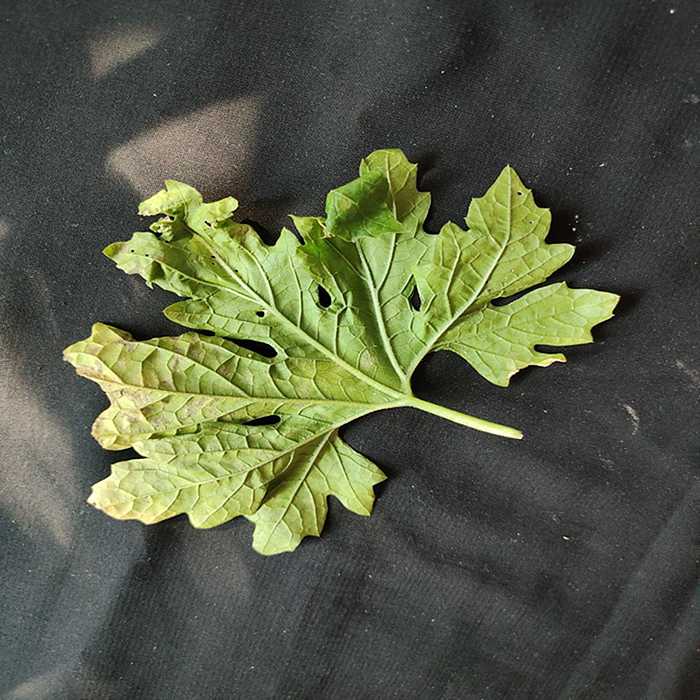
Plant: Bitter Gourd
Label: Downey mildew